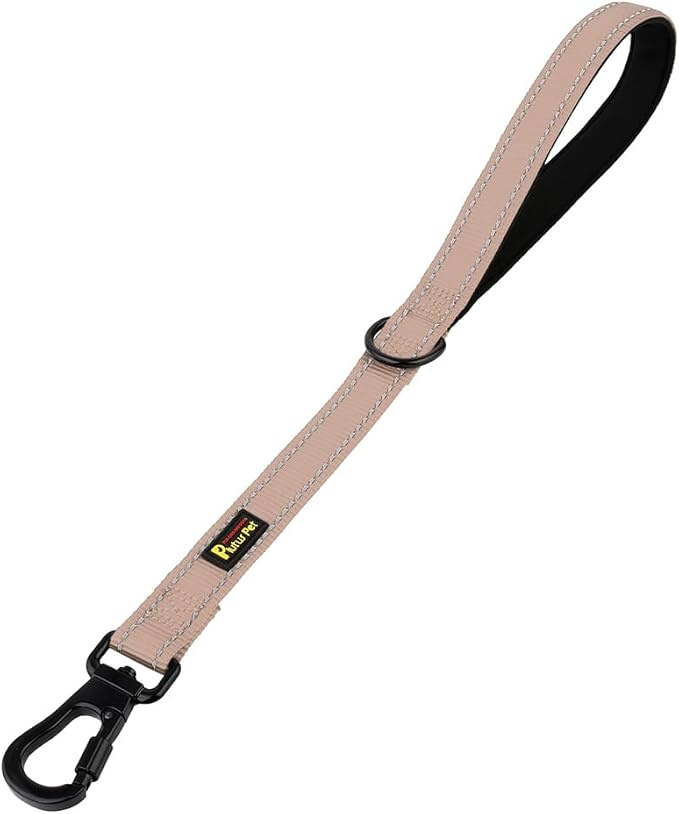
PLUTUS PET Short Training Dog Leash with Padded Handle for Medium Large Dogs,18 Inch Heavy Duty Strong Traffic Leash with Carabiner Clip for Climbing Walking or Guiding Blind(18”，Beige)
About This Heavy-duty safety lockable carabiner. The Clip can be lockable, enhancing safety for your beloved furry friend. Comfortable hand protection. The training leash features a soft neoprene padded handle for comfort. Keep your dog in "heel" Position. The short traffic leash keeps the dog right by your side in crowded areas or high-distraction environment like the Vet's office. Proper length for service dog handlers, dog trainers, or dog walkers. Be safe and visible at night. Reflective stitching can be visible at night, keeping you and your dog safe at night. Sturdy material. The leash is built to last with nylon material. Overview Size : 18 Inch (Pack of 1) Color : Beige Brand : PLUTUS PET Material : Metal, Neoprene, Nylon Pattern : Solid
Brand: PLUTUSPET
Category: Animals & Pet Supplies > Pet Supplies > Pet Leashes > Training Leashes